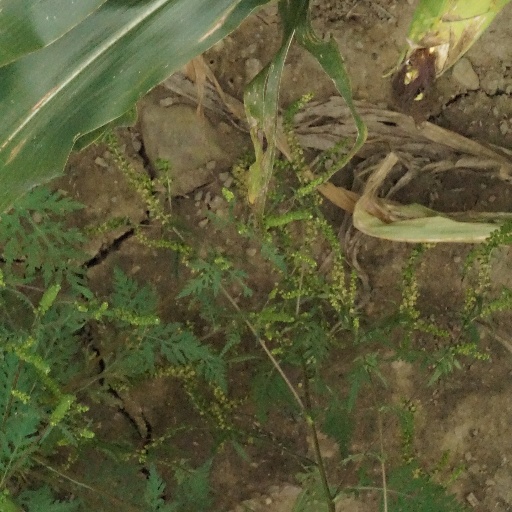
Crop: maize; corn